Healthcare in Egypt

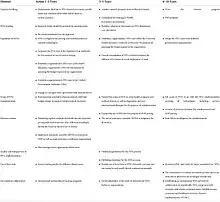
HTA implementation in Egypt recommendations for specific actions.

Experts recommended enhancing HTA and health economics capacity through more postgraduate programs tailored to country-specific needs. These programs should encompass not only theoretical knowledge but also practical, hands-on training. The proposal includes a timeline for developing these capacities, emphasizing the need for multidisciplinary skills in HTA, especially in health economics.